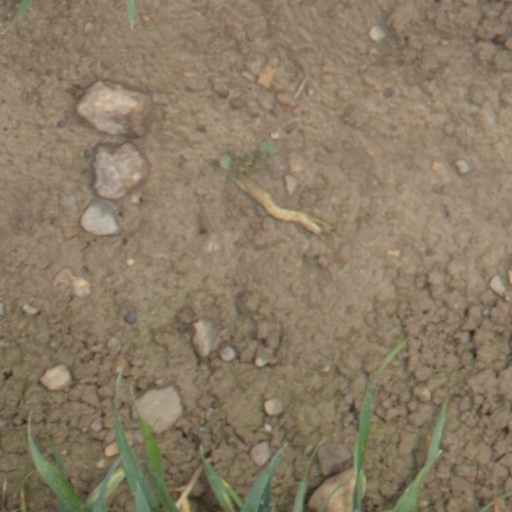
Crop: wheat